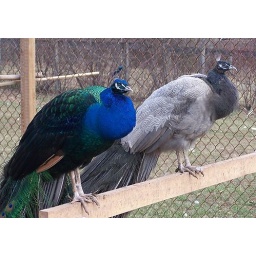
black shoulder male and an opal male side by side.... what a color difference!!